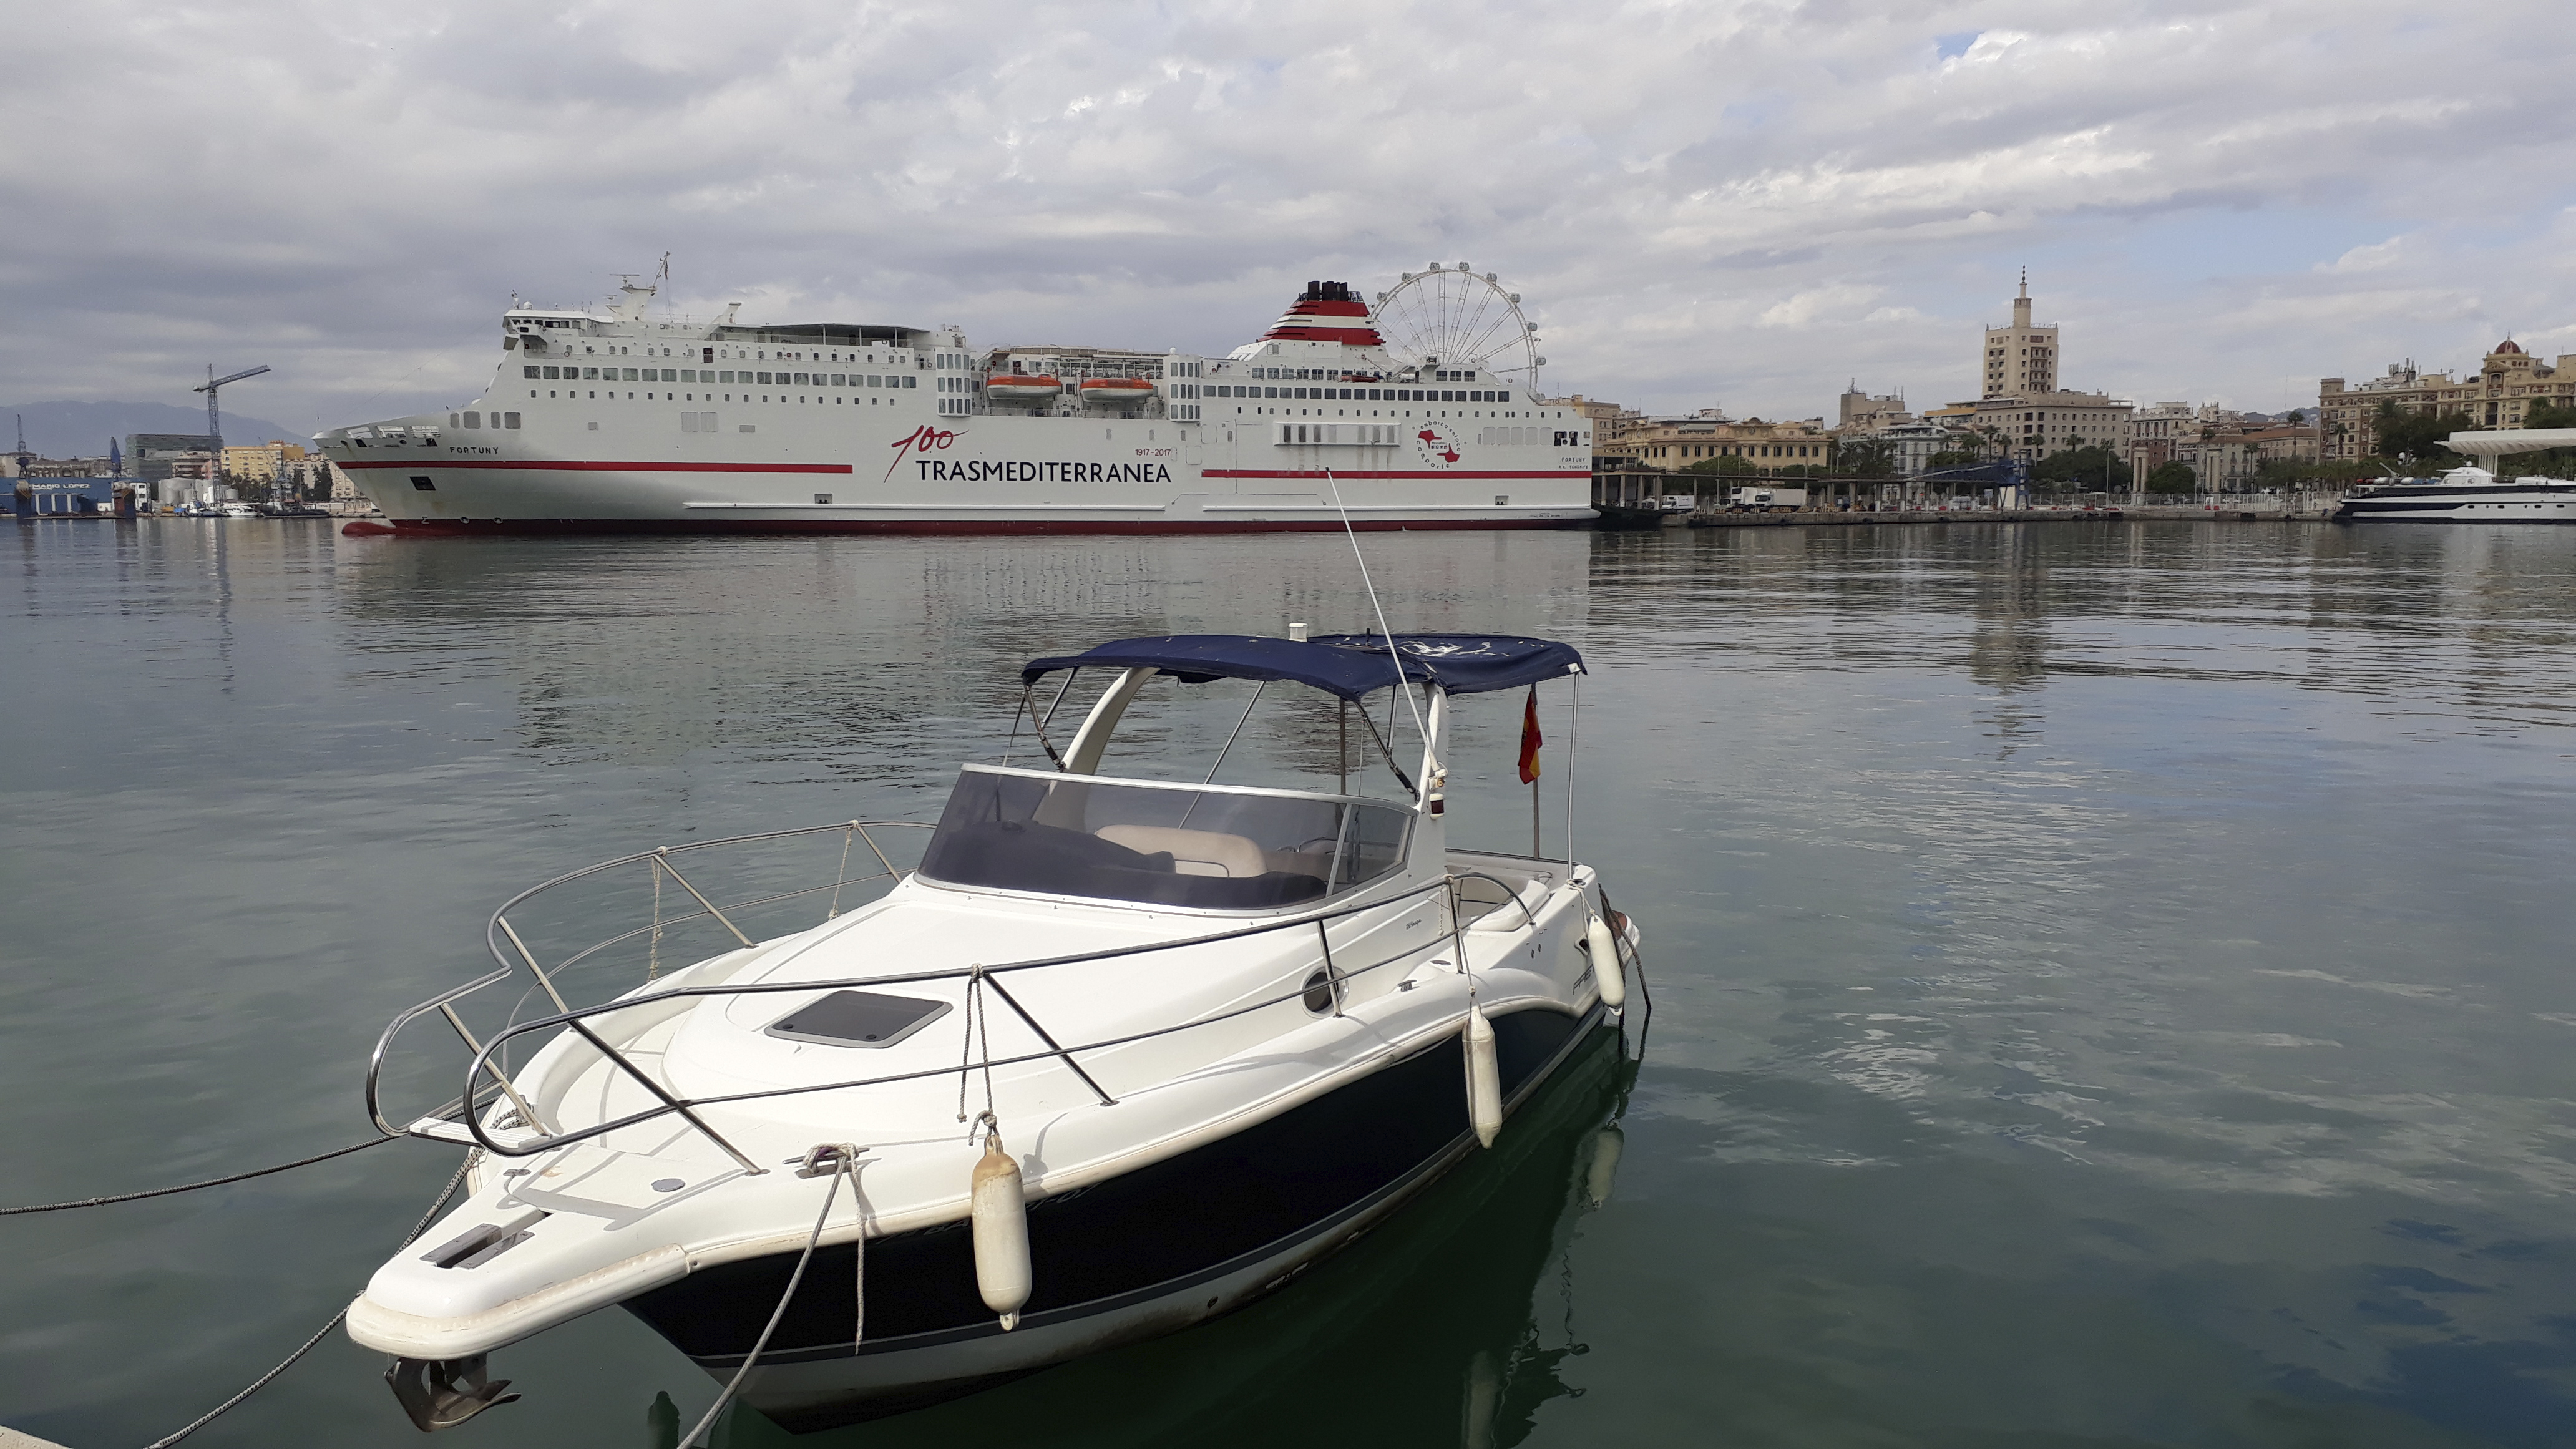
nature, vehicle, water transportation, boat, speedboat, motor ship, naval architecture, watercraft, ferry, yacht, ship, boating, luxury yacht, waterway, marina, picnic boat, pilot boat, channel, launch, deck